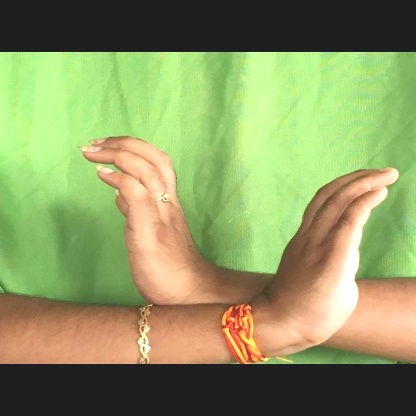
Mudra: Nagabandha